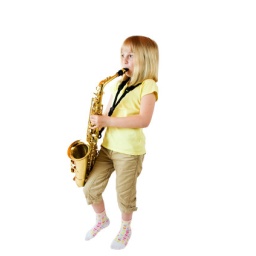
Young girl practising the saxophone against a white background